Elise Hwasser

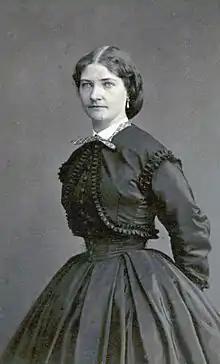
Elise Hwasser (1866)

Ebba Charlotta Elise Hwasser née "Jakobsson" (16 March 1831 – 28 January 1894) was a Swedish stage actress. She was an elite actor and has been referred to as the leading lady of the Royal Dramatic Theatre in the mid-19th century.